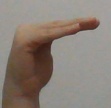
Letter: haa